Alberto del Canto

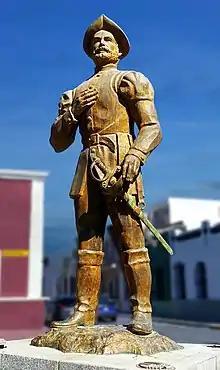

Alberto del Canto (c. 1547 – 1611), formally Alberto Vieira do Canto, was a Portuguese noble, military captain, and conquistador who explored northern Mexico, where he was the founder of several cities.